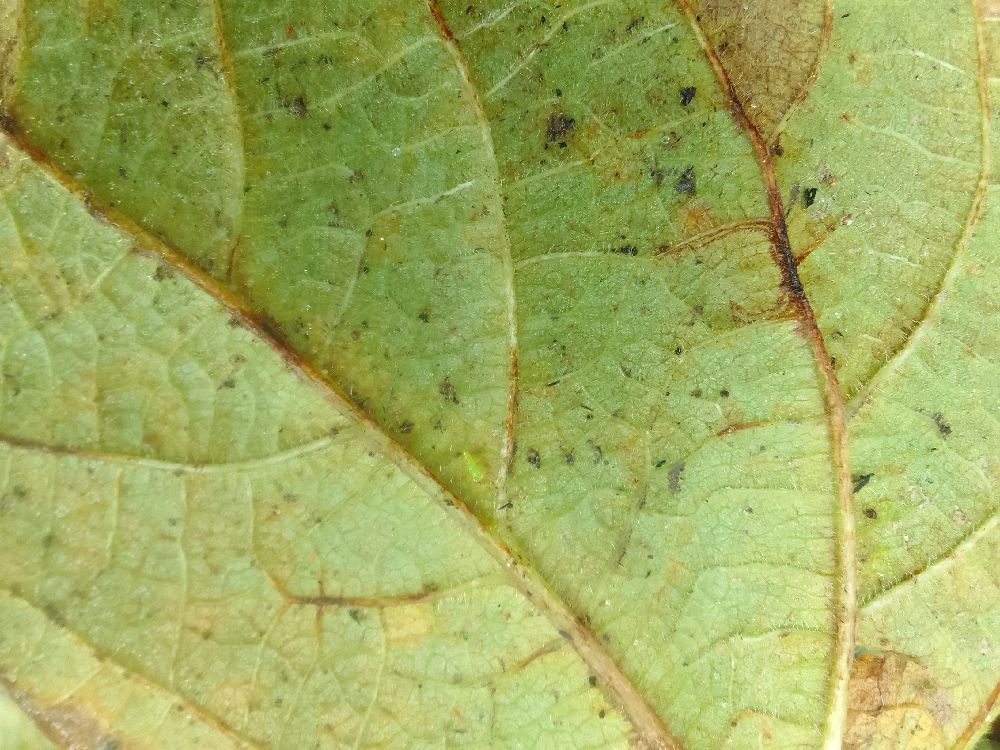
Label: anthracnose